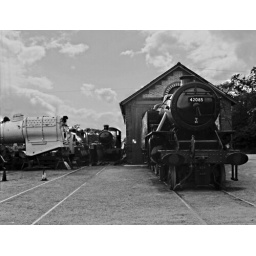
In de zomer van 1993 brachten mijn vrouw en ik de vakantie door in Engeland. We bezochten diverse museumlijnen.